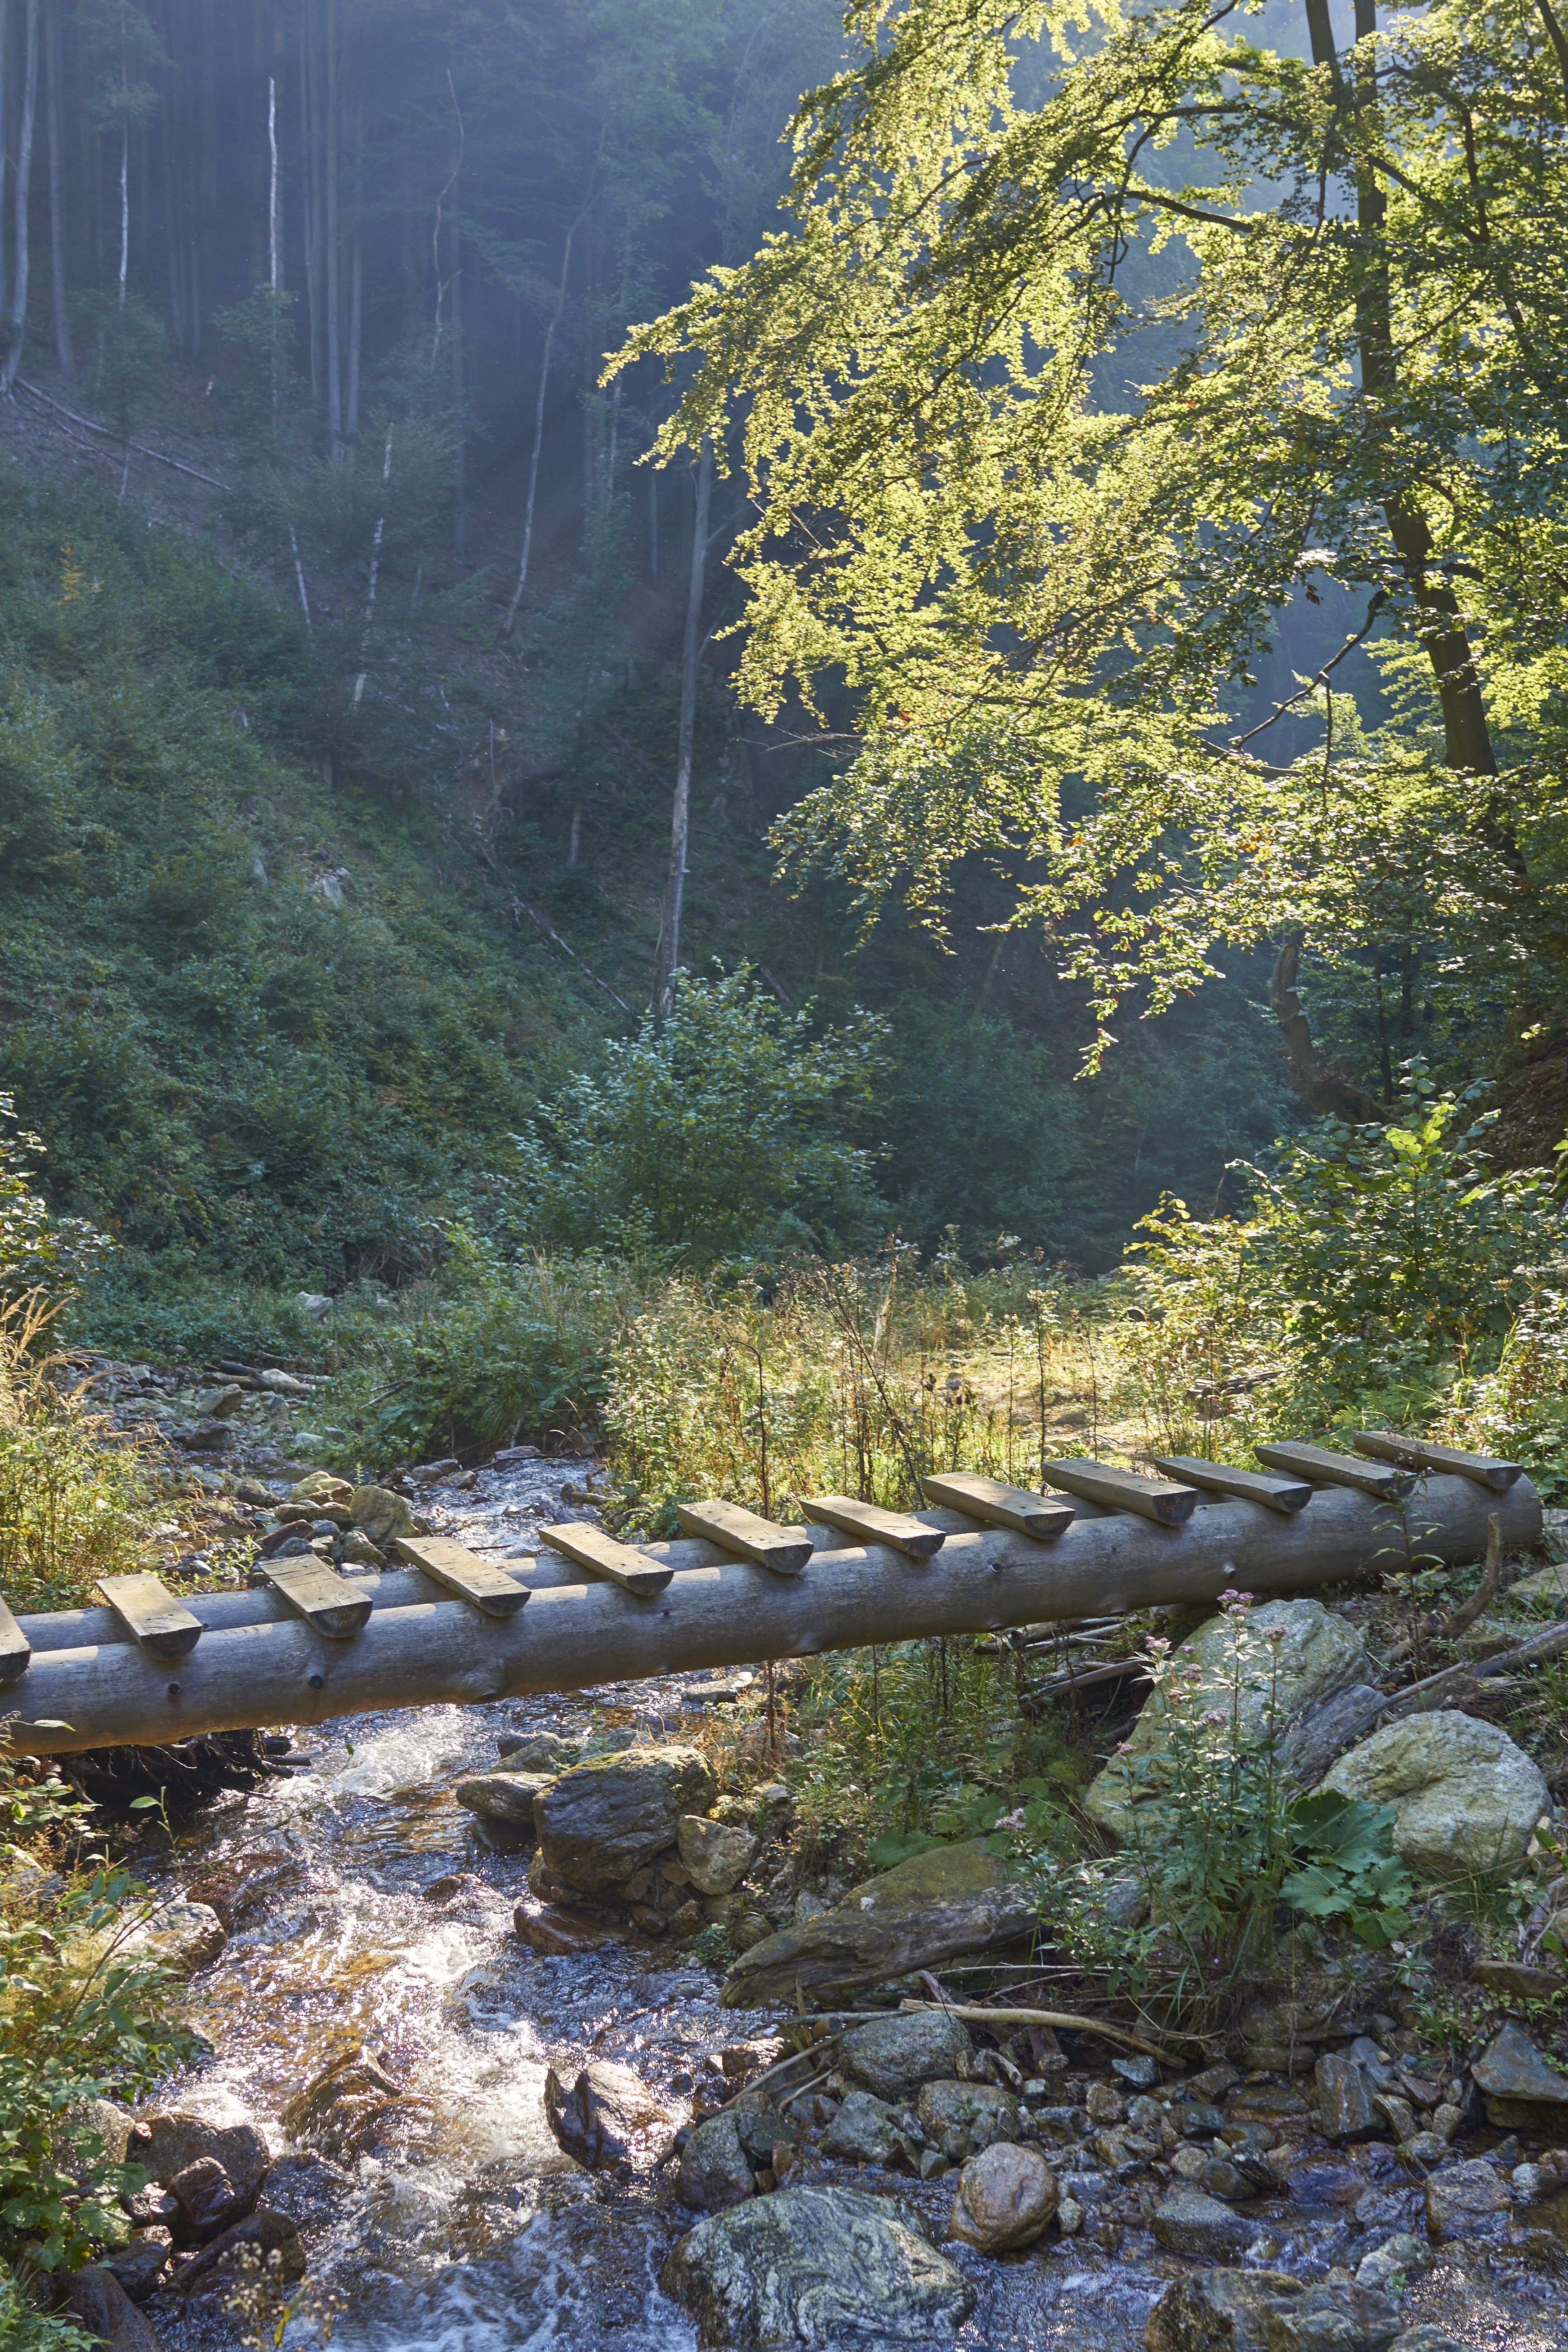
landscape, tree, water, nature, forest, rock, creek, wilderness, mountain, trail, leaf, lake, river, valley, pond, stream, autumn, rapid, ridge, body of water, in the morning, torrent, woodland, the fog, water feature, slovakia, vr tky, ferrata, the freshness of the